Lalin Michael Jinasena

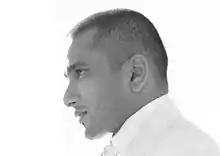
Lalin Michael Jinasena (2012)

Lalin Michael Jinasena (born 6 June 1977) is a Sri Lankan hotelier, entrepreneur and interior designer. He is the founder and CEO of Lalin Michael Jinasena & Co.